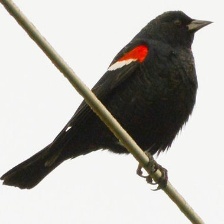
Species: TRICOLORED BLACKBIRD
Scientific name: AGELAIUS TRICOLOR